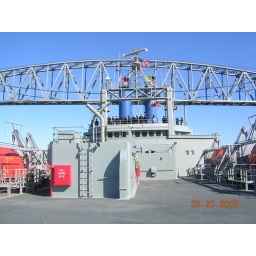
02-20 26 ship under train bridge.jpg